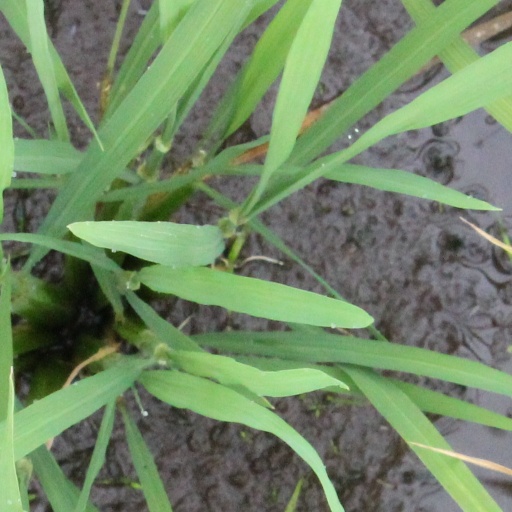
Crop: rice